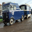
Label: truck